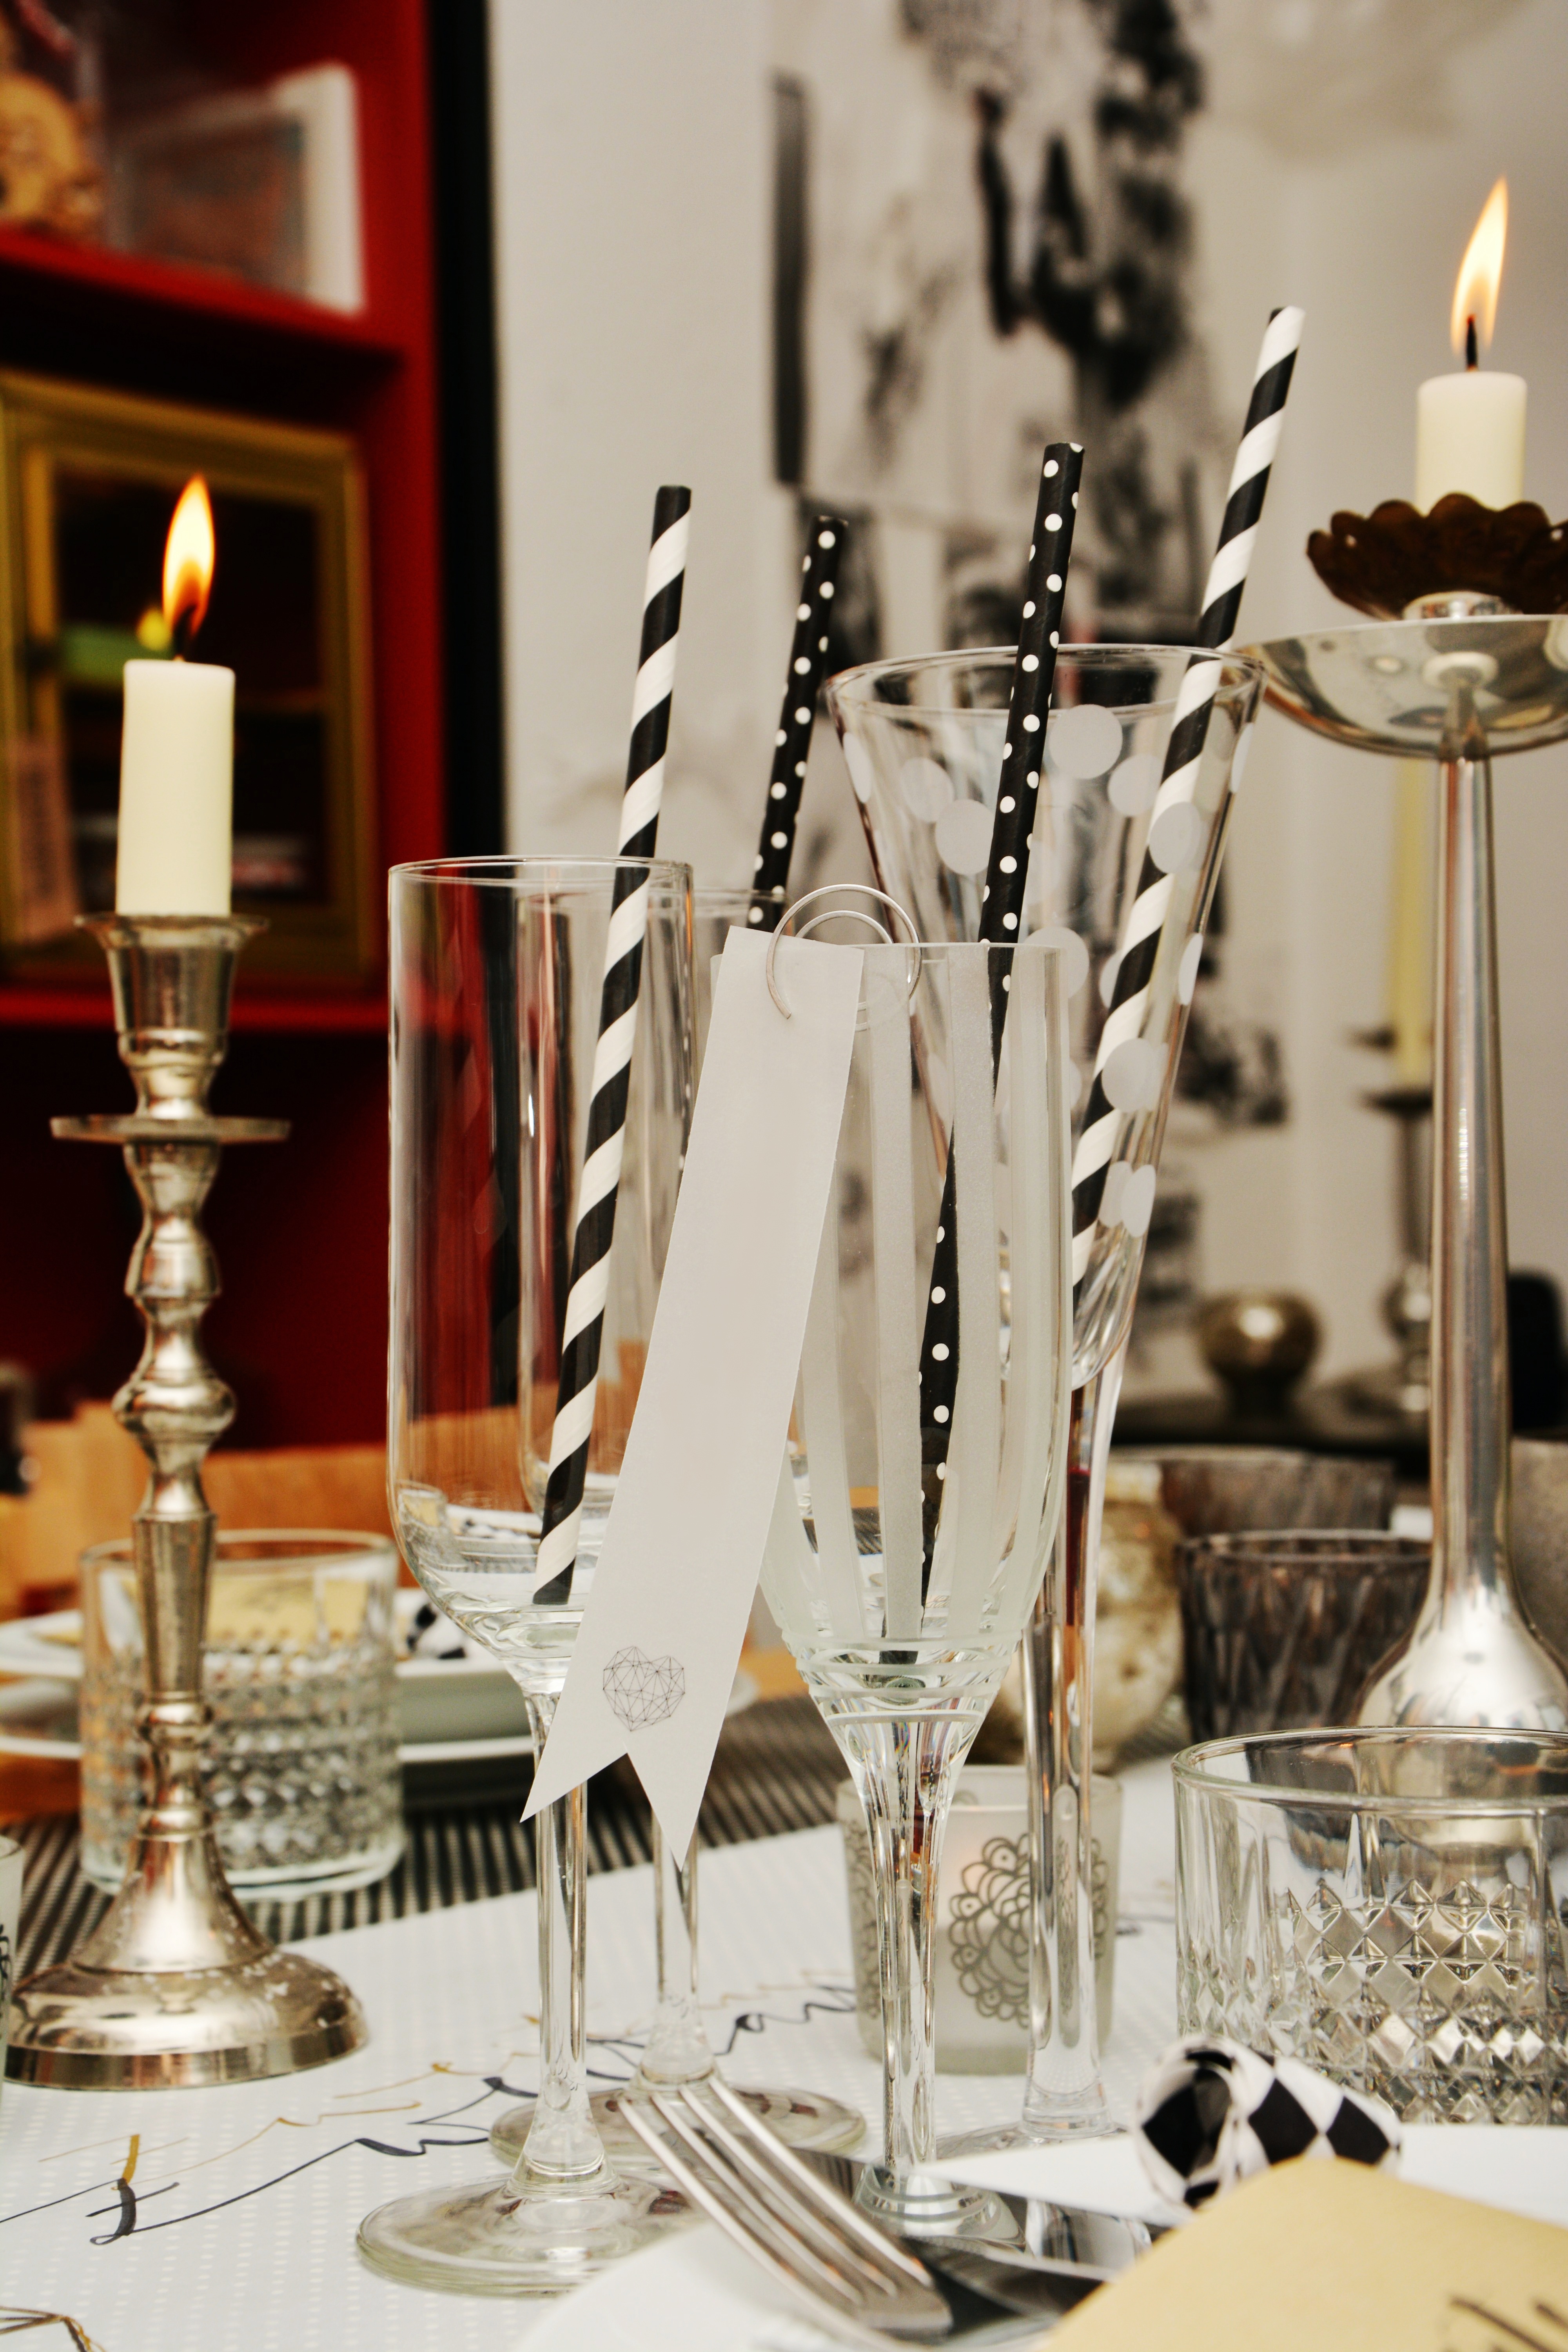
table, restaurant, celebration, decoration, meal, lighting, celebrate, interior design, design, party, cover, birthday, abut, champagne glasses, invitation, new year's eve, centrepiece